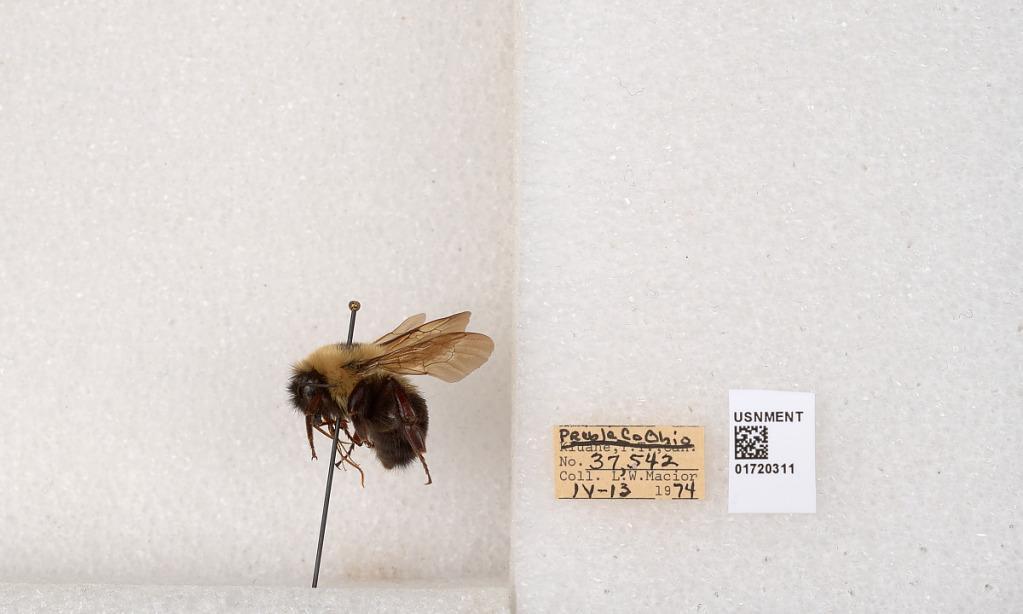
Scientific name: Bombus bimaculatus Cresson
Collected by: L. Macior
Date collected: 1974-4-13
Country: United States
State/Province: Ohio
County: Preble
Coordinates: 39.7416, -84.648